Shibahira Station

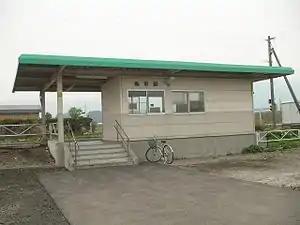
Shibahira Station in May 2007

is a JR East railway station located in the city of Kazuno, Akita Prefecture, Japan.